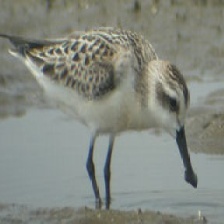
Species: SPOON BILED SANDPIPER
Scientific name: CALIDRIS PYGMAEA
ImageNet parent category: red-backed_sandpiper